Describe the emotion expressed in this image:  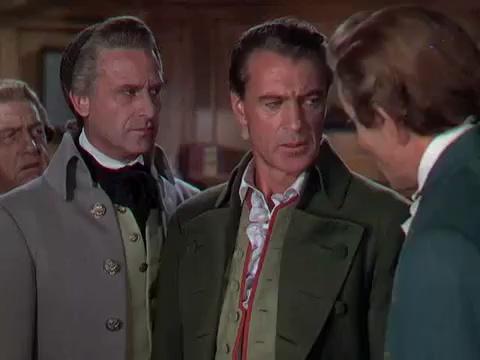
This person displays Pain, valence and arousal with low intensity.